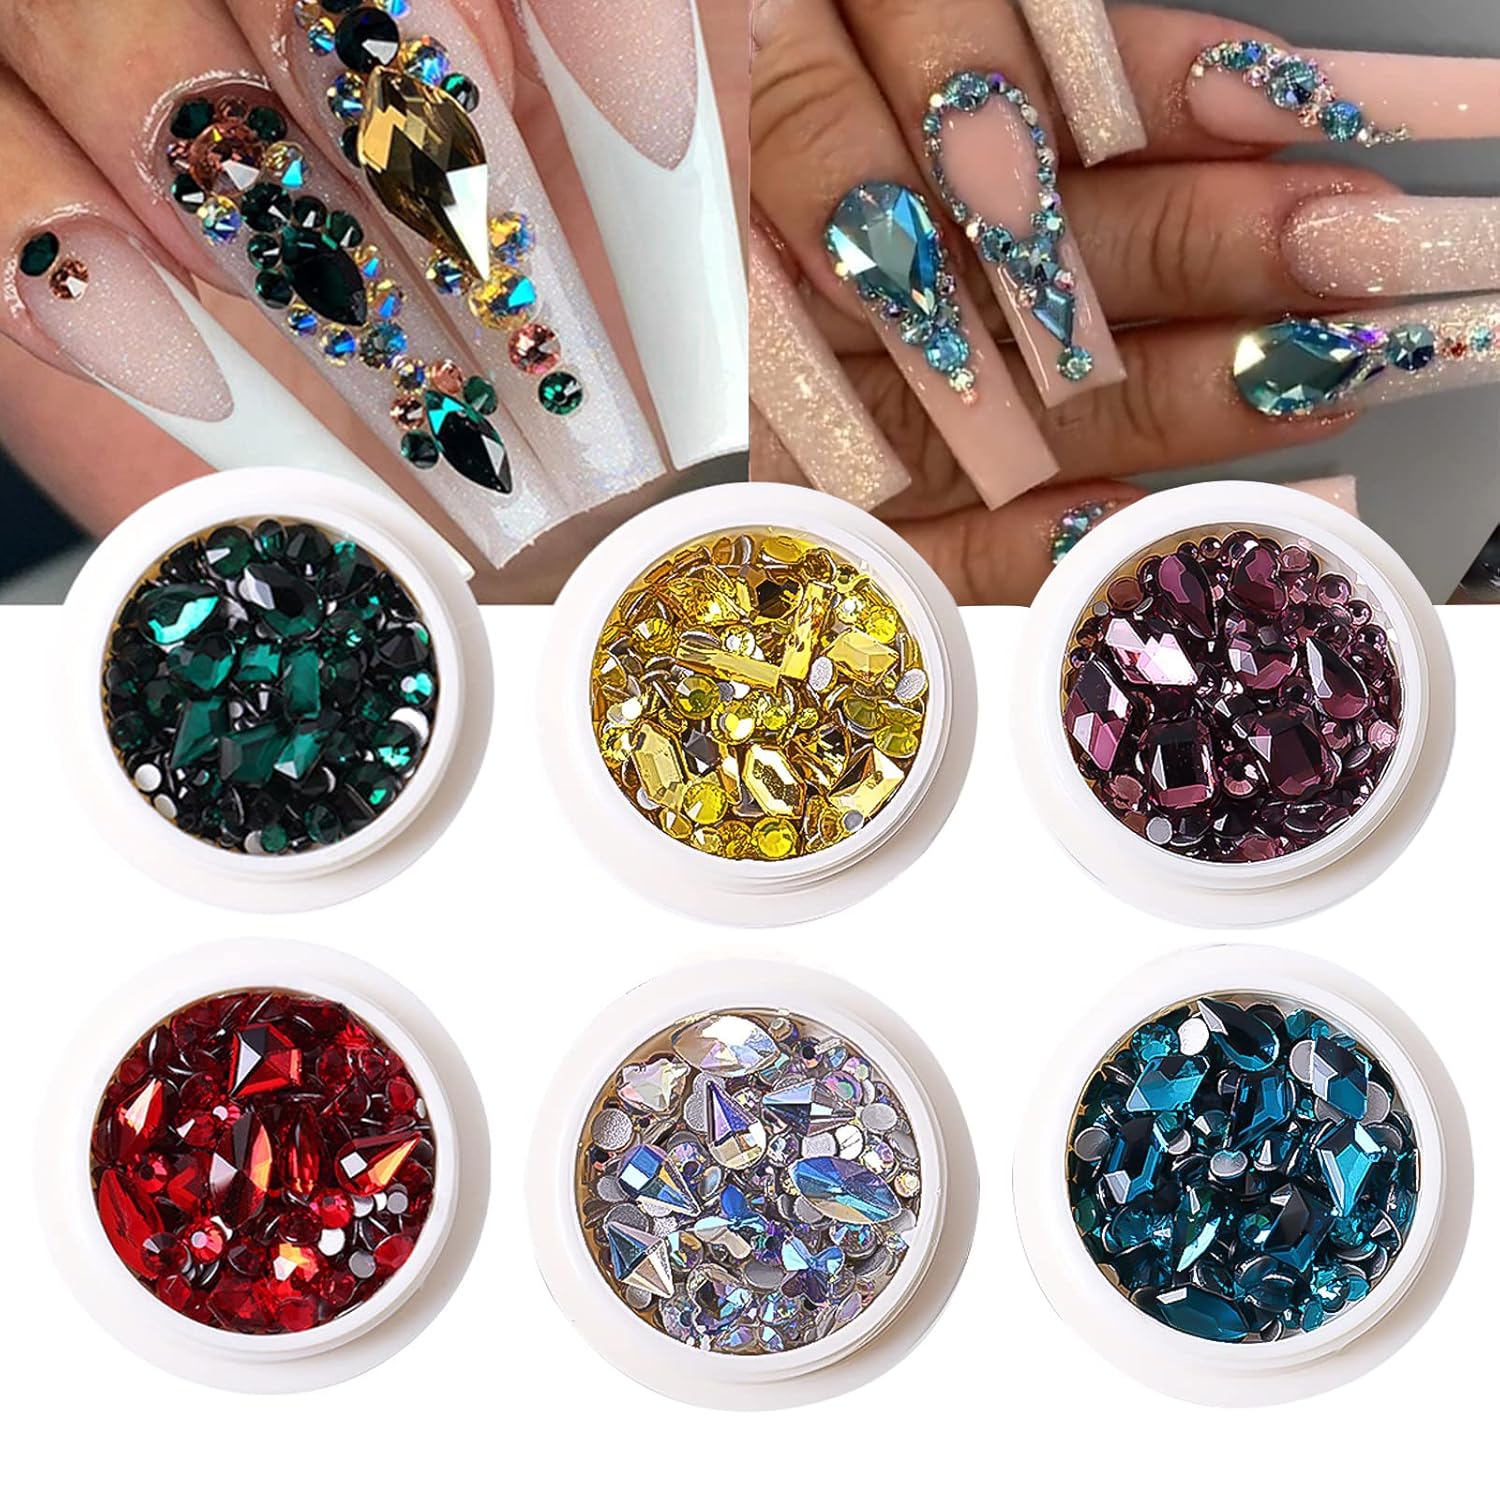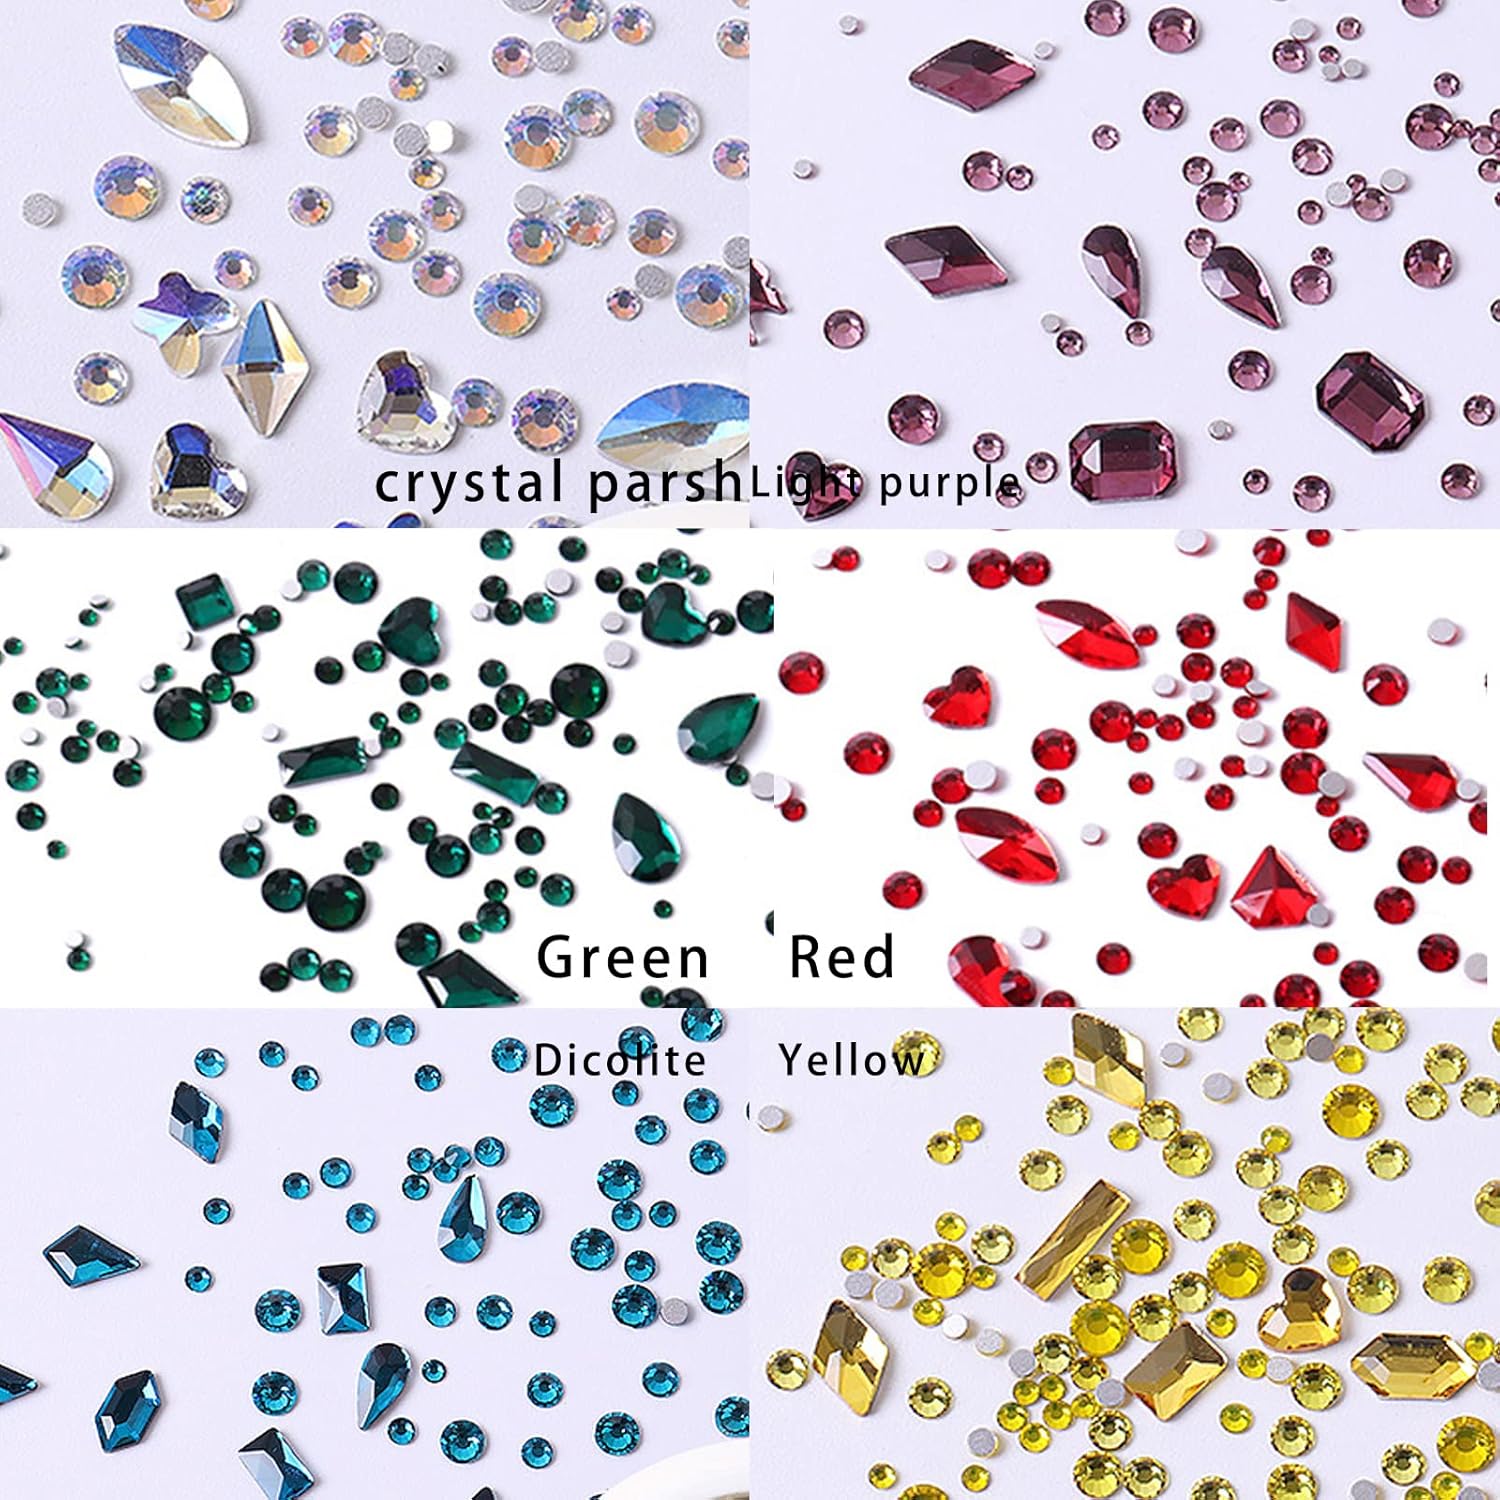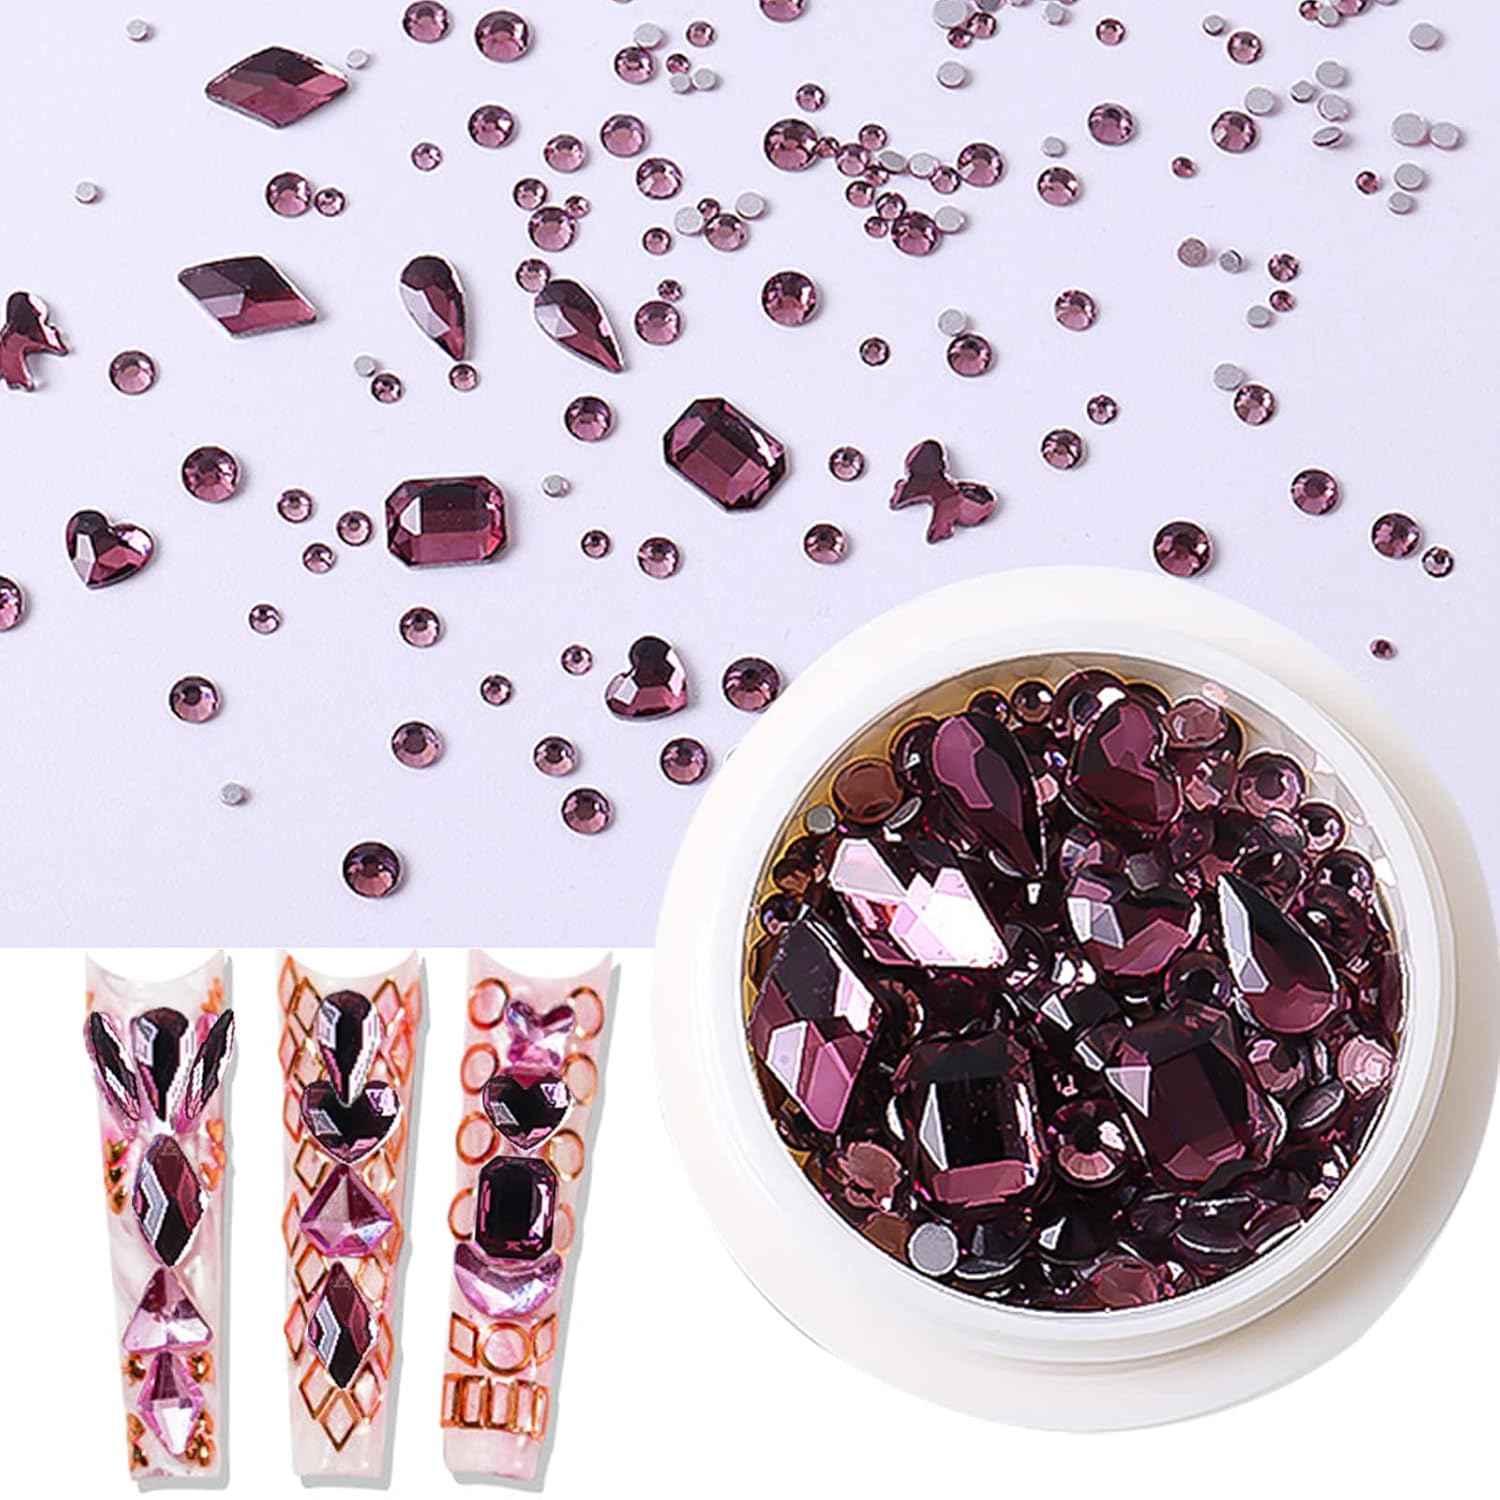
Red Green Blue Yellow Crystal Nail Rhinestone Design Set RODAKY 6 Boxes of Mixed Colors Crystal Rhinestones for Nail Art Crystals Gems Diamond with Acrylic Nail Art Decoration Crafts DIY Jewelry
Category: All Beauty
RODAKY rhinestones for nails Decorate your nails, make your nails more dazzling and charming What makes RODAKY diamonds for nails special? It can can make simple nails look good and let you be more elegant and charming 1. Multi-shaped Rhinestones Our nail art rhinestones comes with different shaped makes it easier to achieve different designs of nail art 2. Practical Design Mixed sizes White rhinestones: Quantity: 1680pcs in total.SS6(2mm, 600pcs), SS8(2.3mm, 288pcs), SS10(2.7mm, 288pcs), SS12(3.0mm, 128pcs), SS16(3.8mm, 80pcs), SS20(4.3mm, 80pcs) Type: Flatback Rhinestone&Special-shaped diamonds Size:2 mm, 2.3 mm, 2.7 mm, 3 mm, 3.8mm, 4.6mm totally 6different sizes These are glass crystals, not plastic.Unique design bonded firmly to the outer surface of each crystal bead with durable sparkling and brightness 3. Suitable for women of all ages This nail crystals Suitable for every woman who wants to be beautiful,really gives you the beauty and sparkle you want to your decoration, make you more elegant and charming 4. Good service Our rinestones set guarantee good quality and intimate customer service for 100% satisfaction Available Occasions: The nail jewelry diamonds can not only be used to decorate nails, but also can use it to decorate your eye makeup, body art, computer, phone case, glasses, guitar, bag, etc.
Features: Blue Nails Rhinestones Kit Multi-functional Applications - Perfect nail rhinestones not only can decorate your nail art, but also can create for crafts, DIY craft,shoes, jewelry and so on.Meets all you need for a huge variety of nail-art designs | Long Lasting Crystal Gems Bead Sparkle RODAKY nail art crystals diamonds rhinestones made from K9 glass,which is durable. These sparkling nail gems rhinestones for nail art will make your nails shine and attractive,you can create multiple nails arts styles. | Mixes Shaped Blue Rhinestone for Nails Designs Easy to Use & Carry - This nail gems kit is very lightweight and all rhinestones are packed in a separate grid individually according to their sizes, convenient to pick out the items you need. You can use it when you are traveling or working | Perfect Gift - Multicolor Rhinestone Diamond gems for nails rhinestones are the perfect gift for girls and women. Every girl has her princess dream,the nail stones can make your nails more dazzling and charming | Unique Packaging - Each pack contains 1 box flat crystals diamonds and 1 box Multishape nail jewels.Mixes shaped AB rhinestone designs meet your different daily matching needs.Comes with different sizes and 12 kinds of kawaii shapes, each includes 10 pcs, total 120pcs.Round Red Crystal rhinestones have six sizes, SS6, SS8, SS10, SS12, SS16, SS20 Enough amounts and more shape options for your daily work, go out or other decoration purposes.